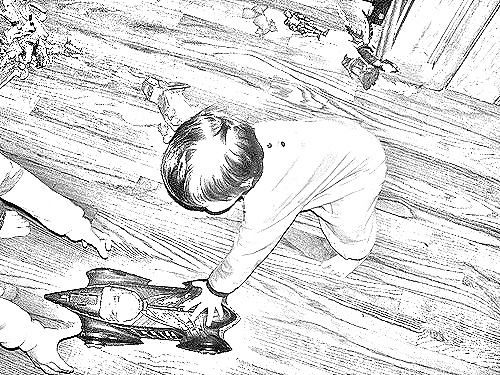
Portrait style: Sketch Portrait